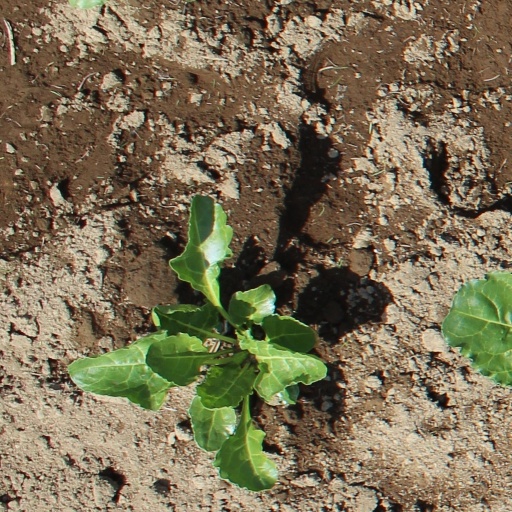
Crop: sugar beet